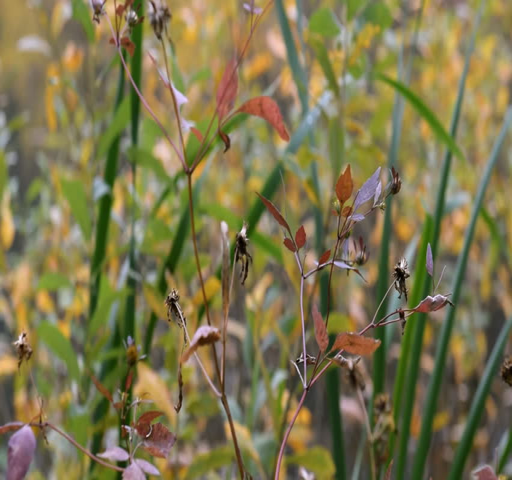
on the shore of the lake in an autumn forest